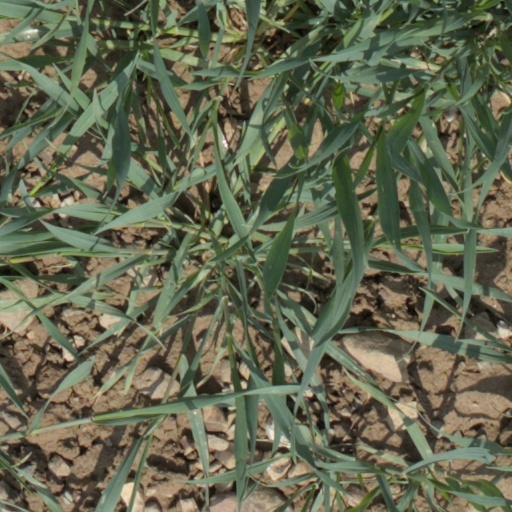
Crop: wheat